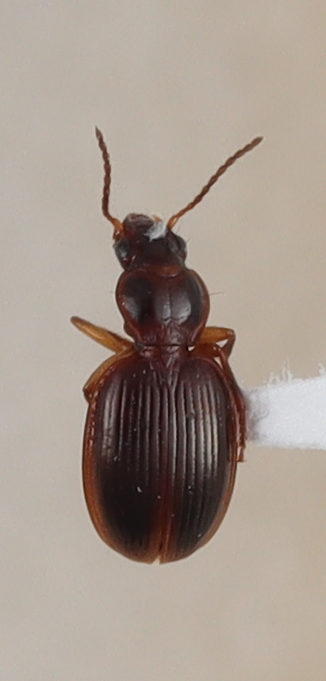
Scientific name: Mecyclothorax rufipennis
Plot: 14
Trap: E
Collected: 20240731